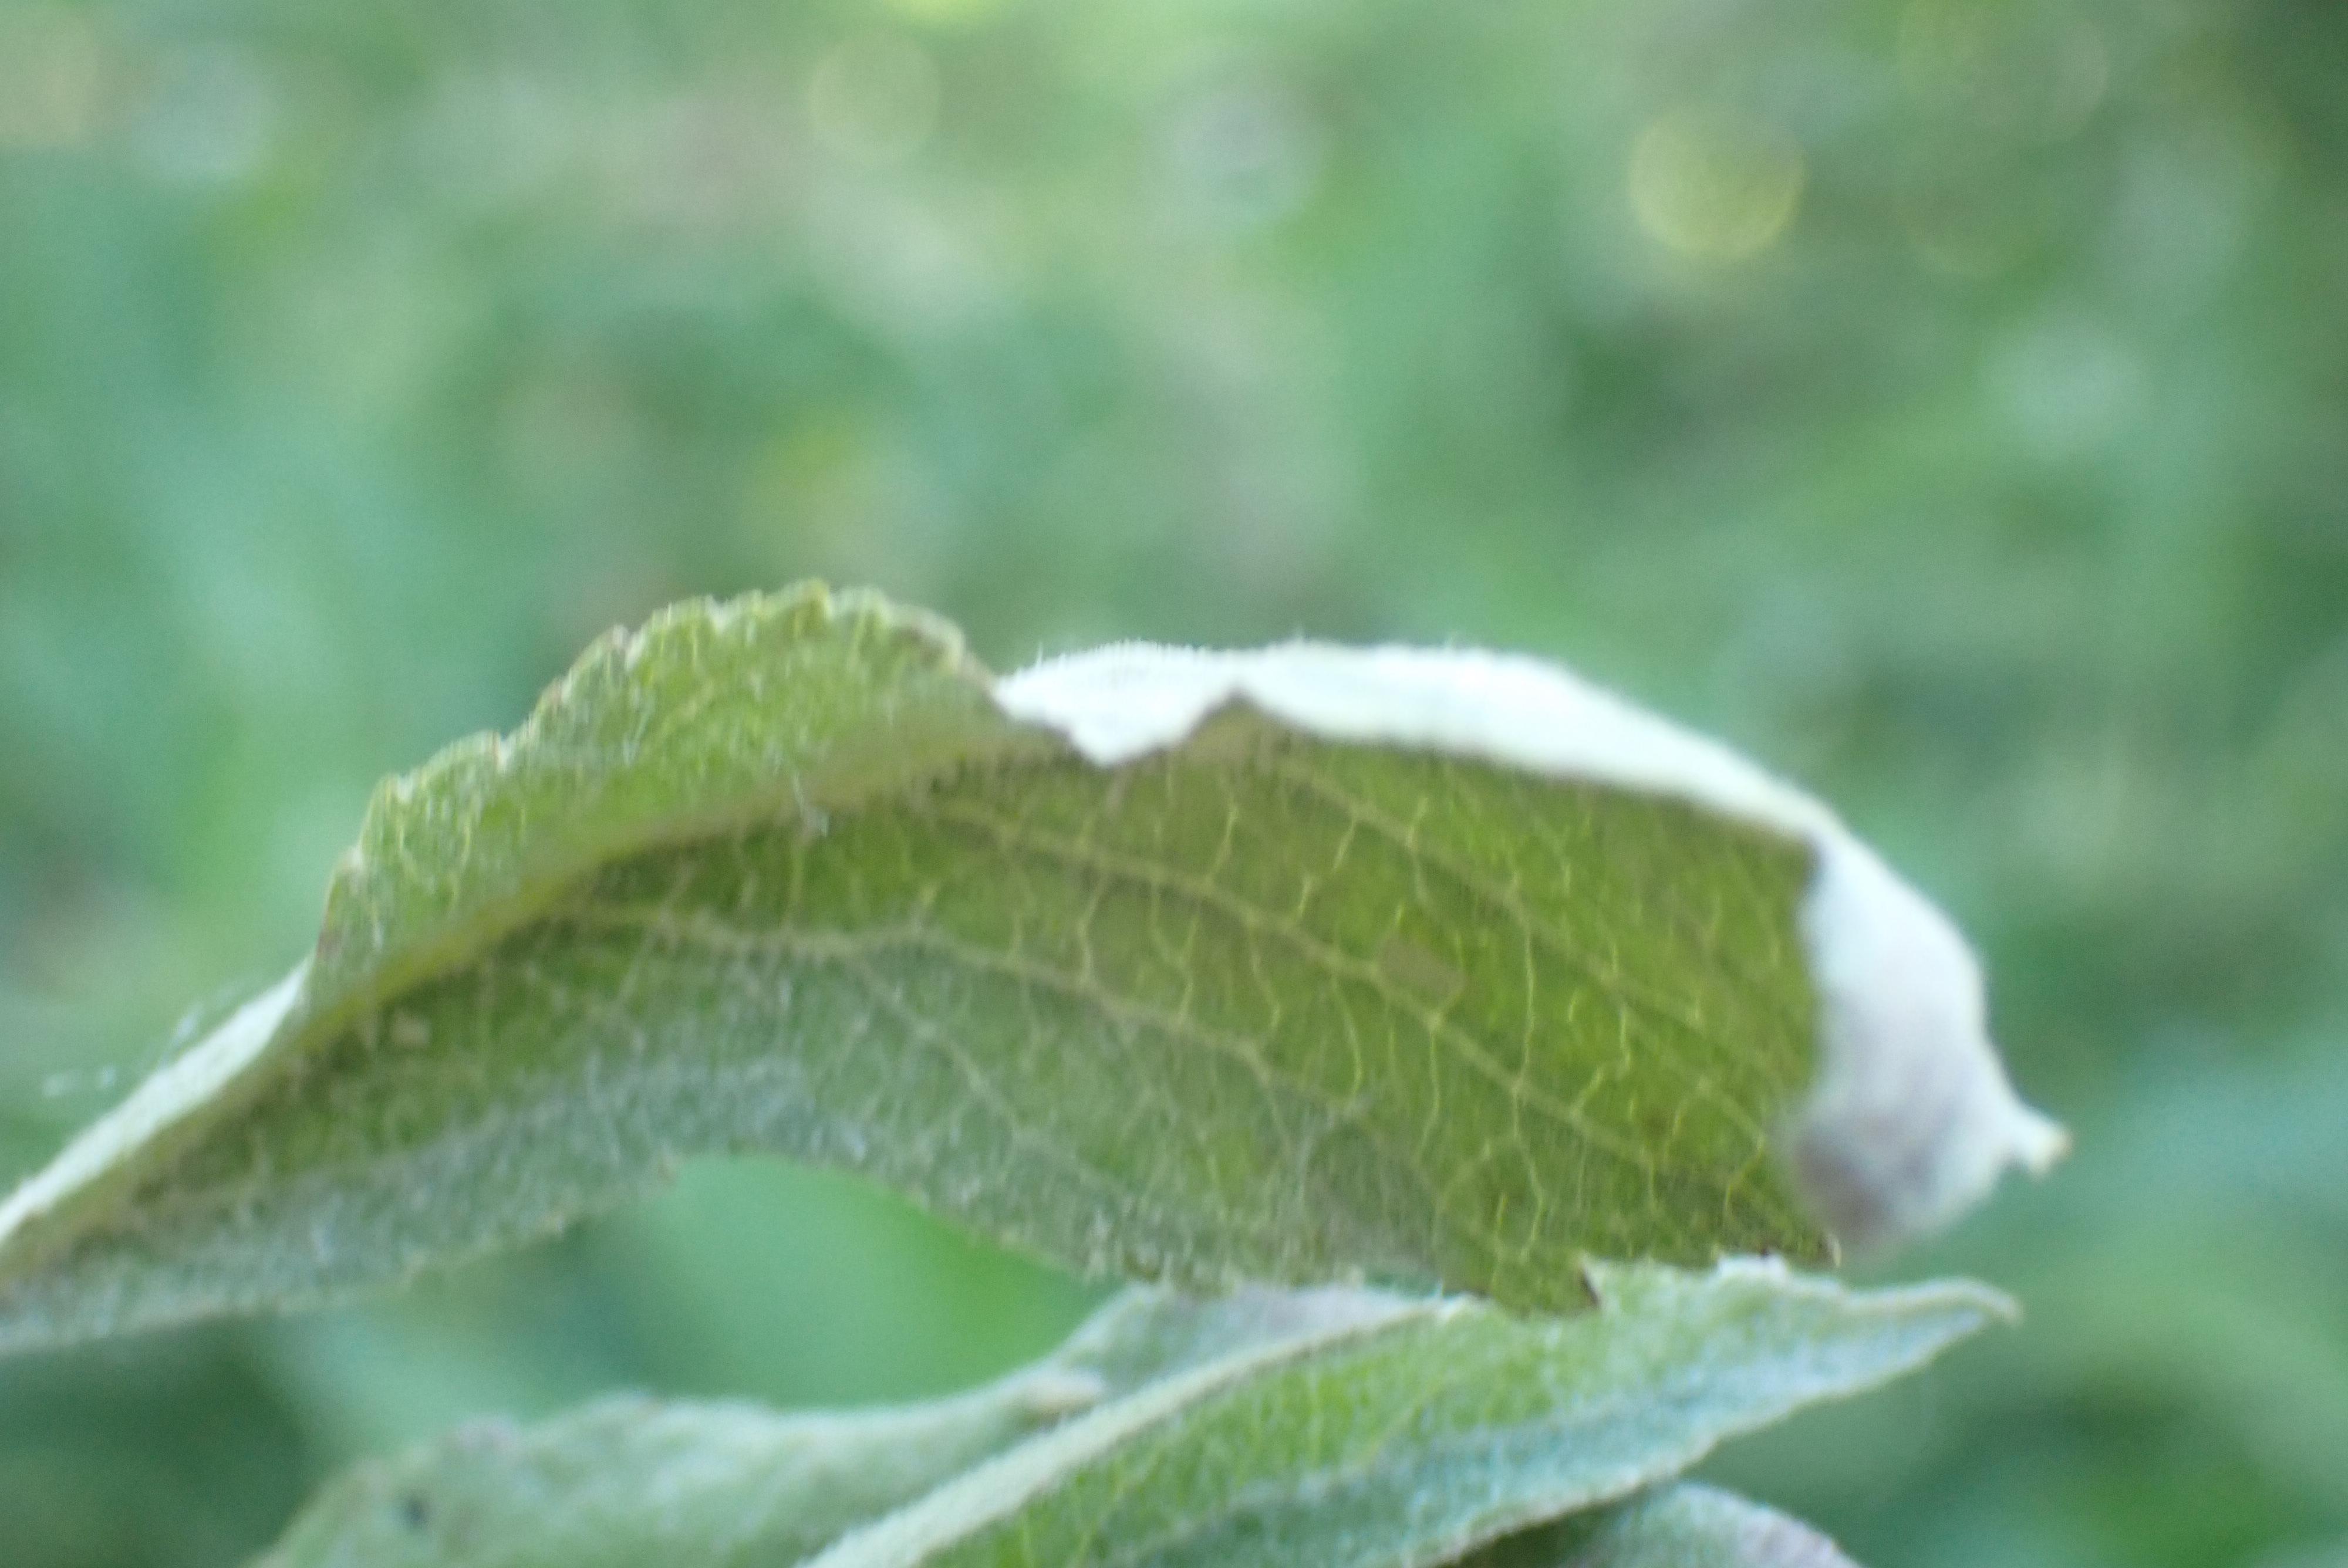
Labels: powdery_mildew